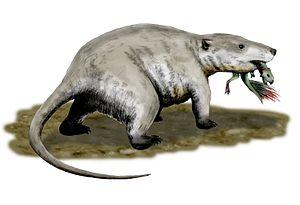
Les holothères forment un clade extrêmement diversifié de mammifères qui sont les descendants du dernier ancêtre commun de Kuehneotherium et des Theria.
Les thériiformes forment une sous-classe de mammifères indirectement ancestral aux thériens. Le terme a été inventé en 1997 par McKenna & Bell dans leur classification des mammifères.
Repenomamus est un genre éteint de mammifères de l'ordre des Eutriconodonta, dont les fossiles ont été retrouvés en Chine, dans la formation géologique d'Yixian, et plus particulièrement dans le biote de Jehol. Ces terrains datent du Crétacé inférieur et se sont déposés voici environ 130 Ma.